Battery management system

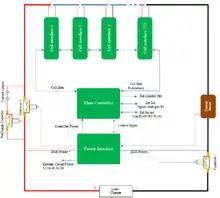
Cable data transfer module

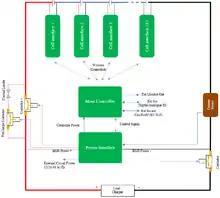
BMS wireless communication

Centralized BMSs are the most economical, least expandable, and are plagued by a multitude of wires.